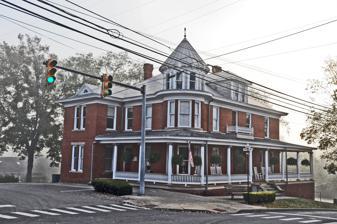
Building: Thornburg House
Country: United States of America
Year built: 1901
Historic house in West Virginia, United States United States historic place Thornburg House U.S. National Register of Historic Places Show map of West Virginia Show map of the United States Location 700 Main St., Barboursville, West Virginia Coordinates 38°24′35″N 82°17′40″W / 38.40972°N 82.29444°W / 38.40972; -82.29444 Area 0.5 acres (0.20 ha) Built 1901 Architectural style Colonial Revival, Queen Anne NRHP reference No. 91000451 Added to NRHP April 25, 1991 Thornburg House is a historic home located at Barboursville, West Virginia , United States. It was built in 1901, and is a two-story brick and frame dwelling with irregular massing, varied roof shapes, and large porches in the Queen Anne style.  It features a corner turret with a pointed roof and a wraparound porch.  Also on the property is a contributing privy . It was listed on the National Register of Historic Places in 1991. See also National Register of Historic Places listings in Cabell County, West Virginia References